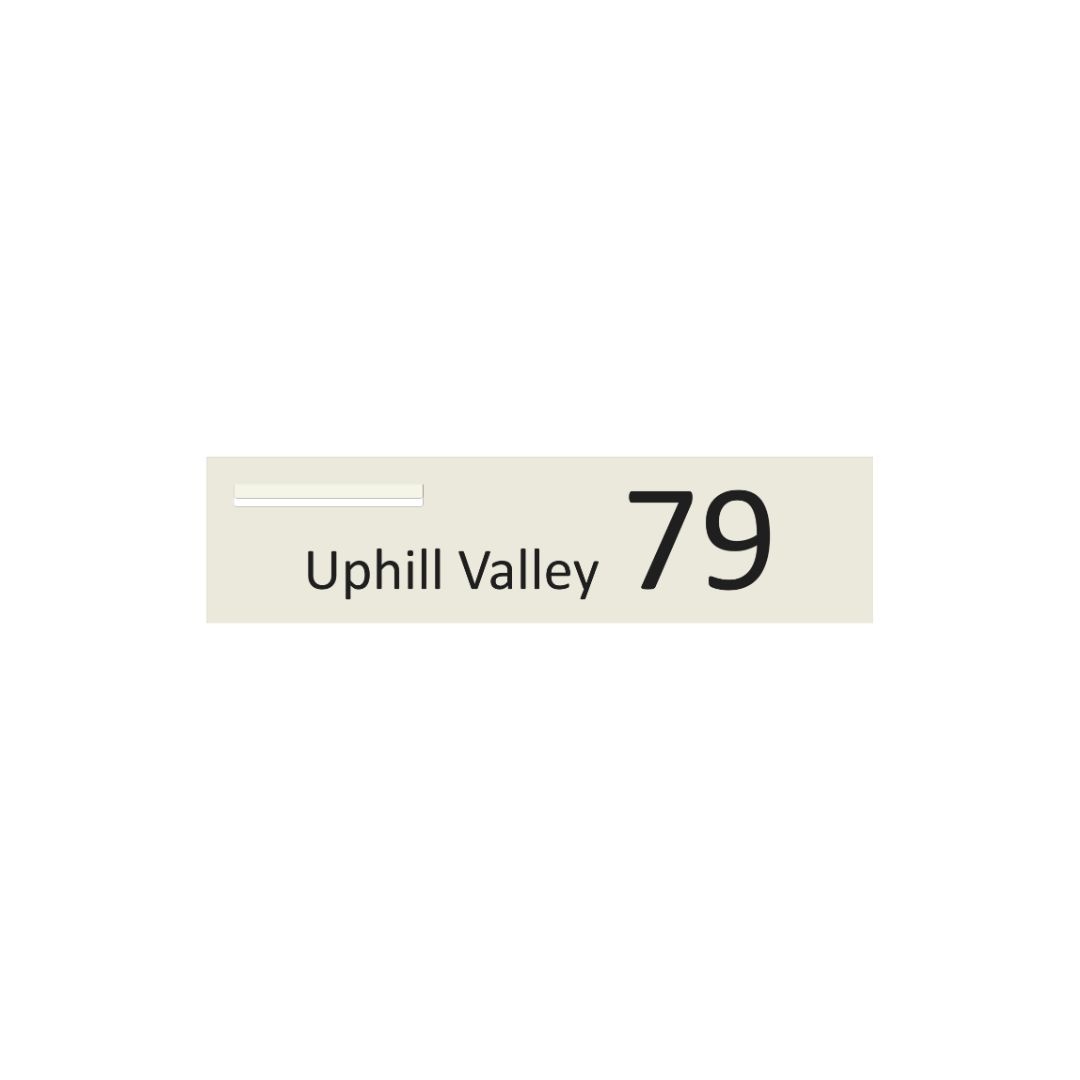
Surfmist Powder-Coated Aluminium Letterbox Faceplate 1200 x 300 - 340 Slot LHS
Brand: Aussie Clotheslines & Letterboxes
Category: Home & Garden > Decor > Mailbox Accessories